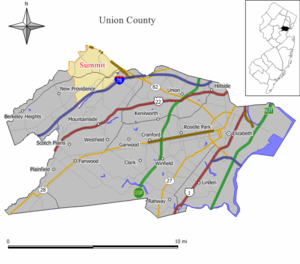
Summit, officiellement Summit City, est une ville de l'État du New Jersey, dans le comté d'Union.